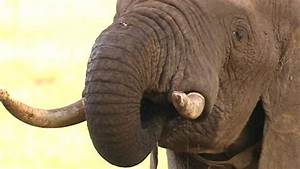
Label: elefante